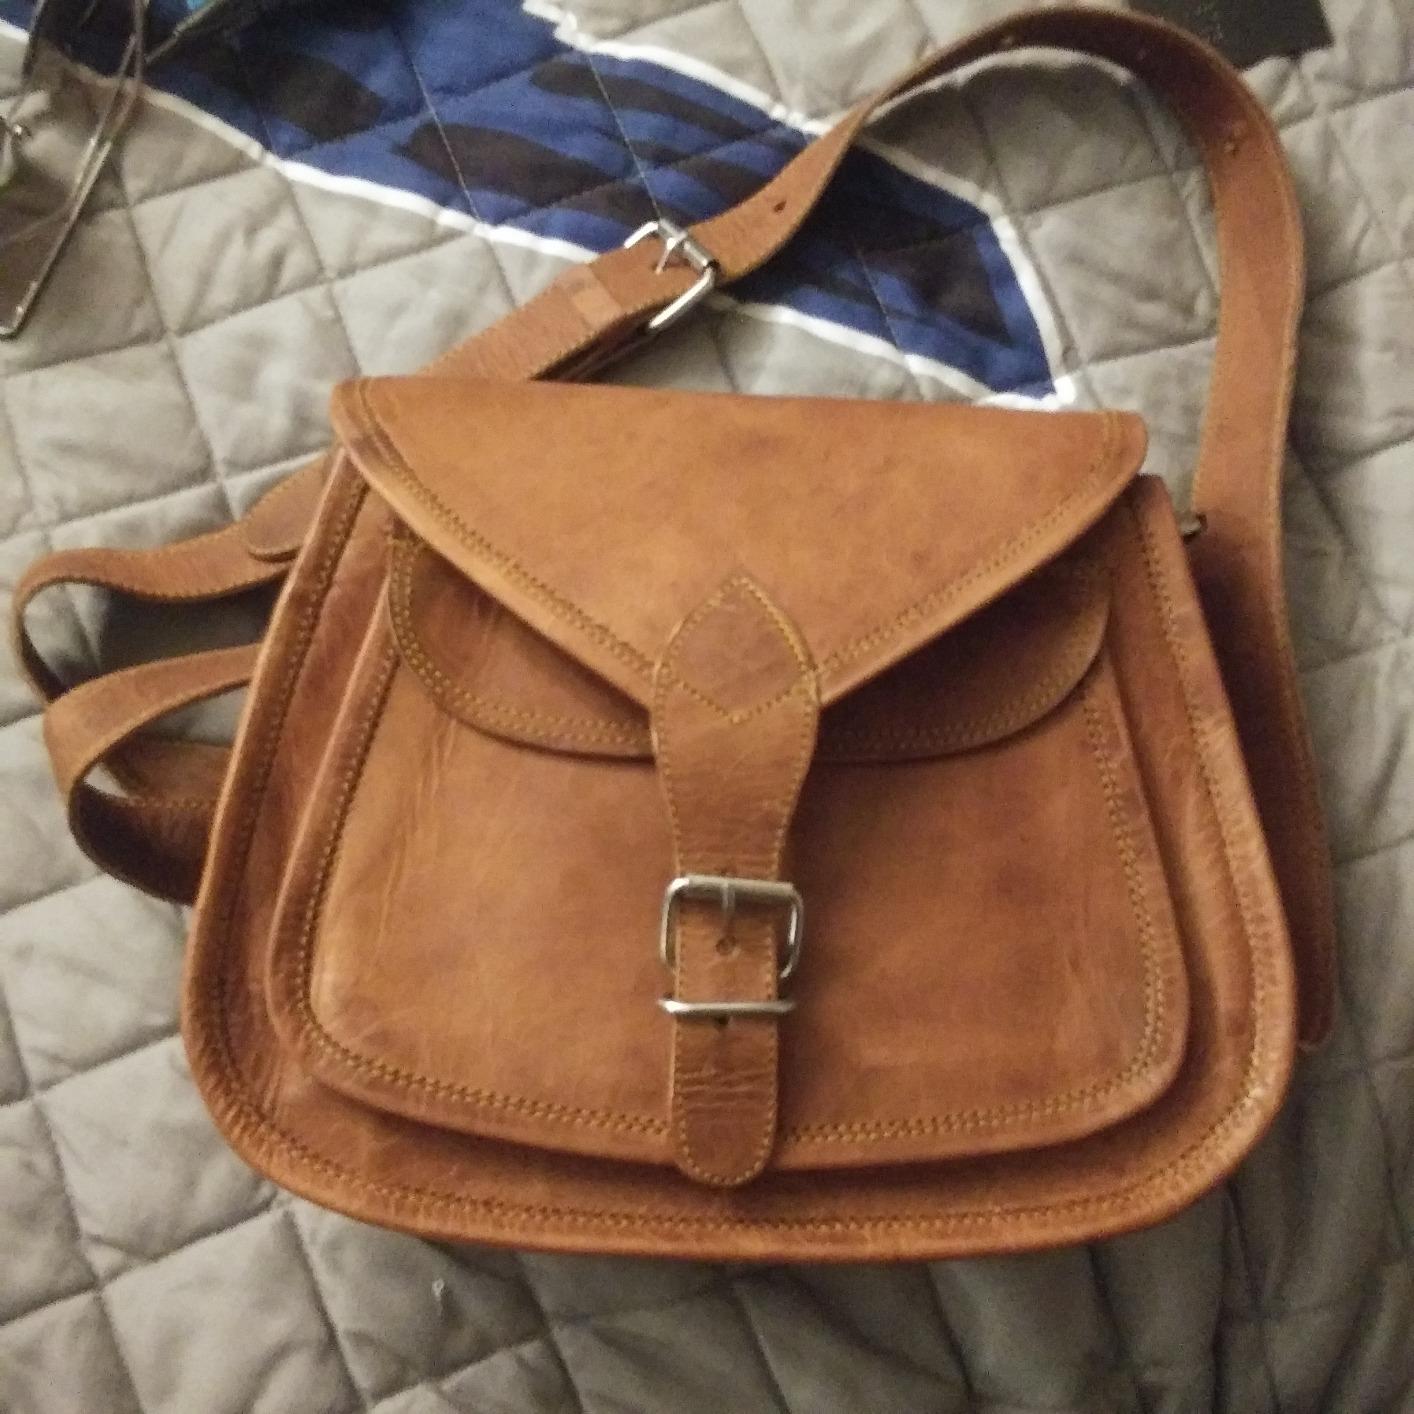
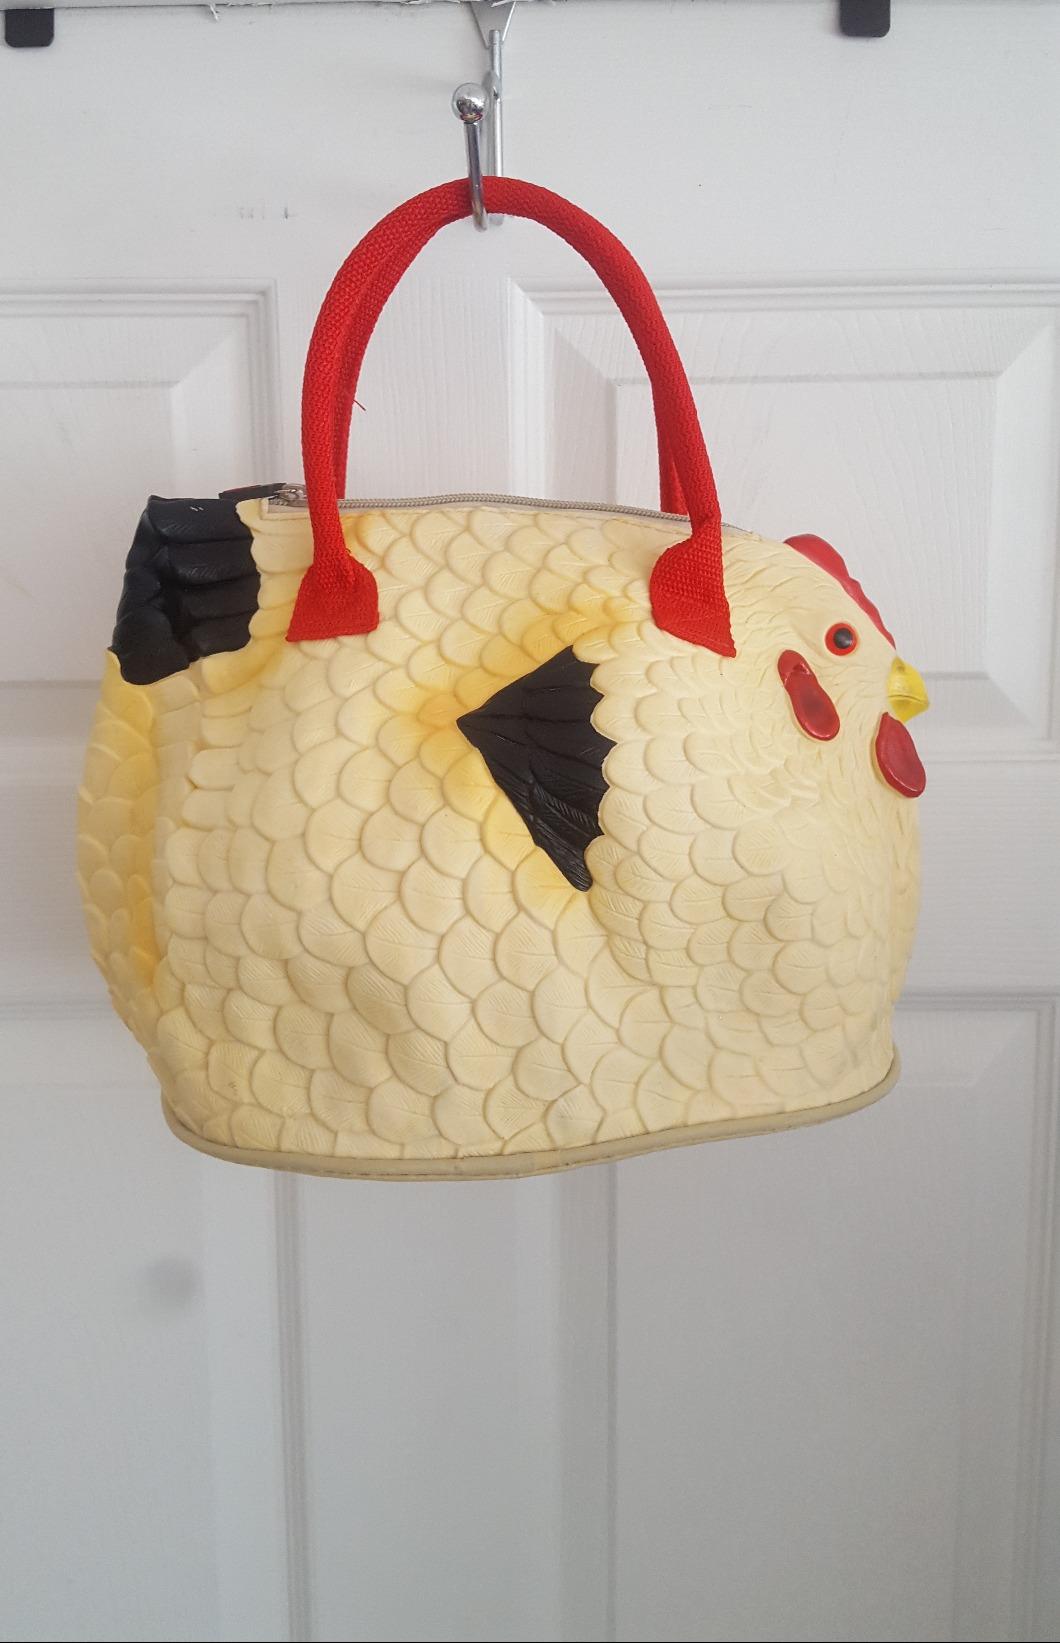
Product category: accessories_handbag
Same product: no